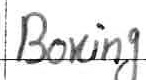
Label: boxing